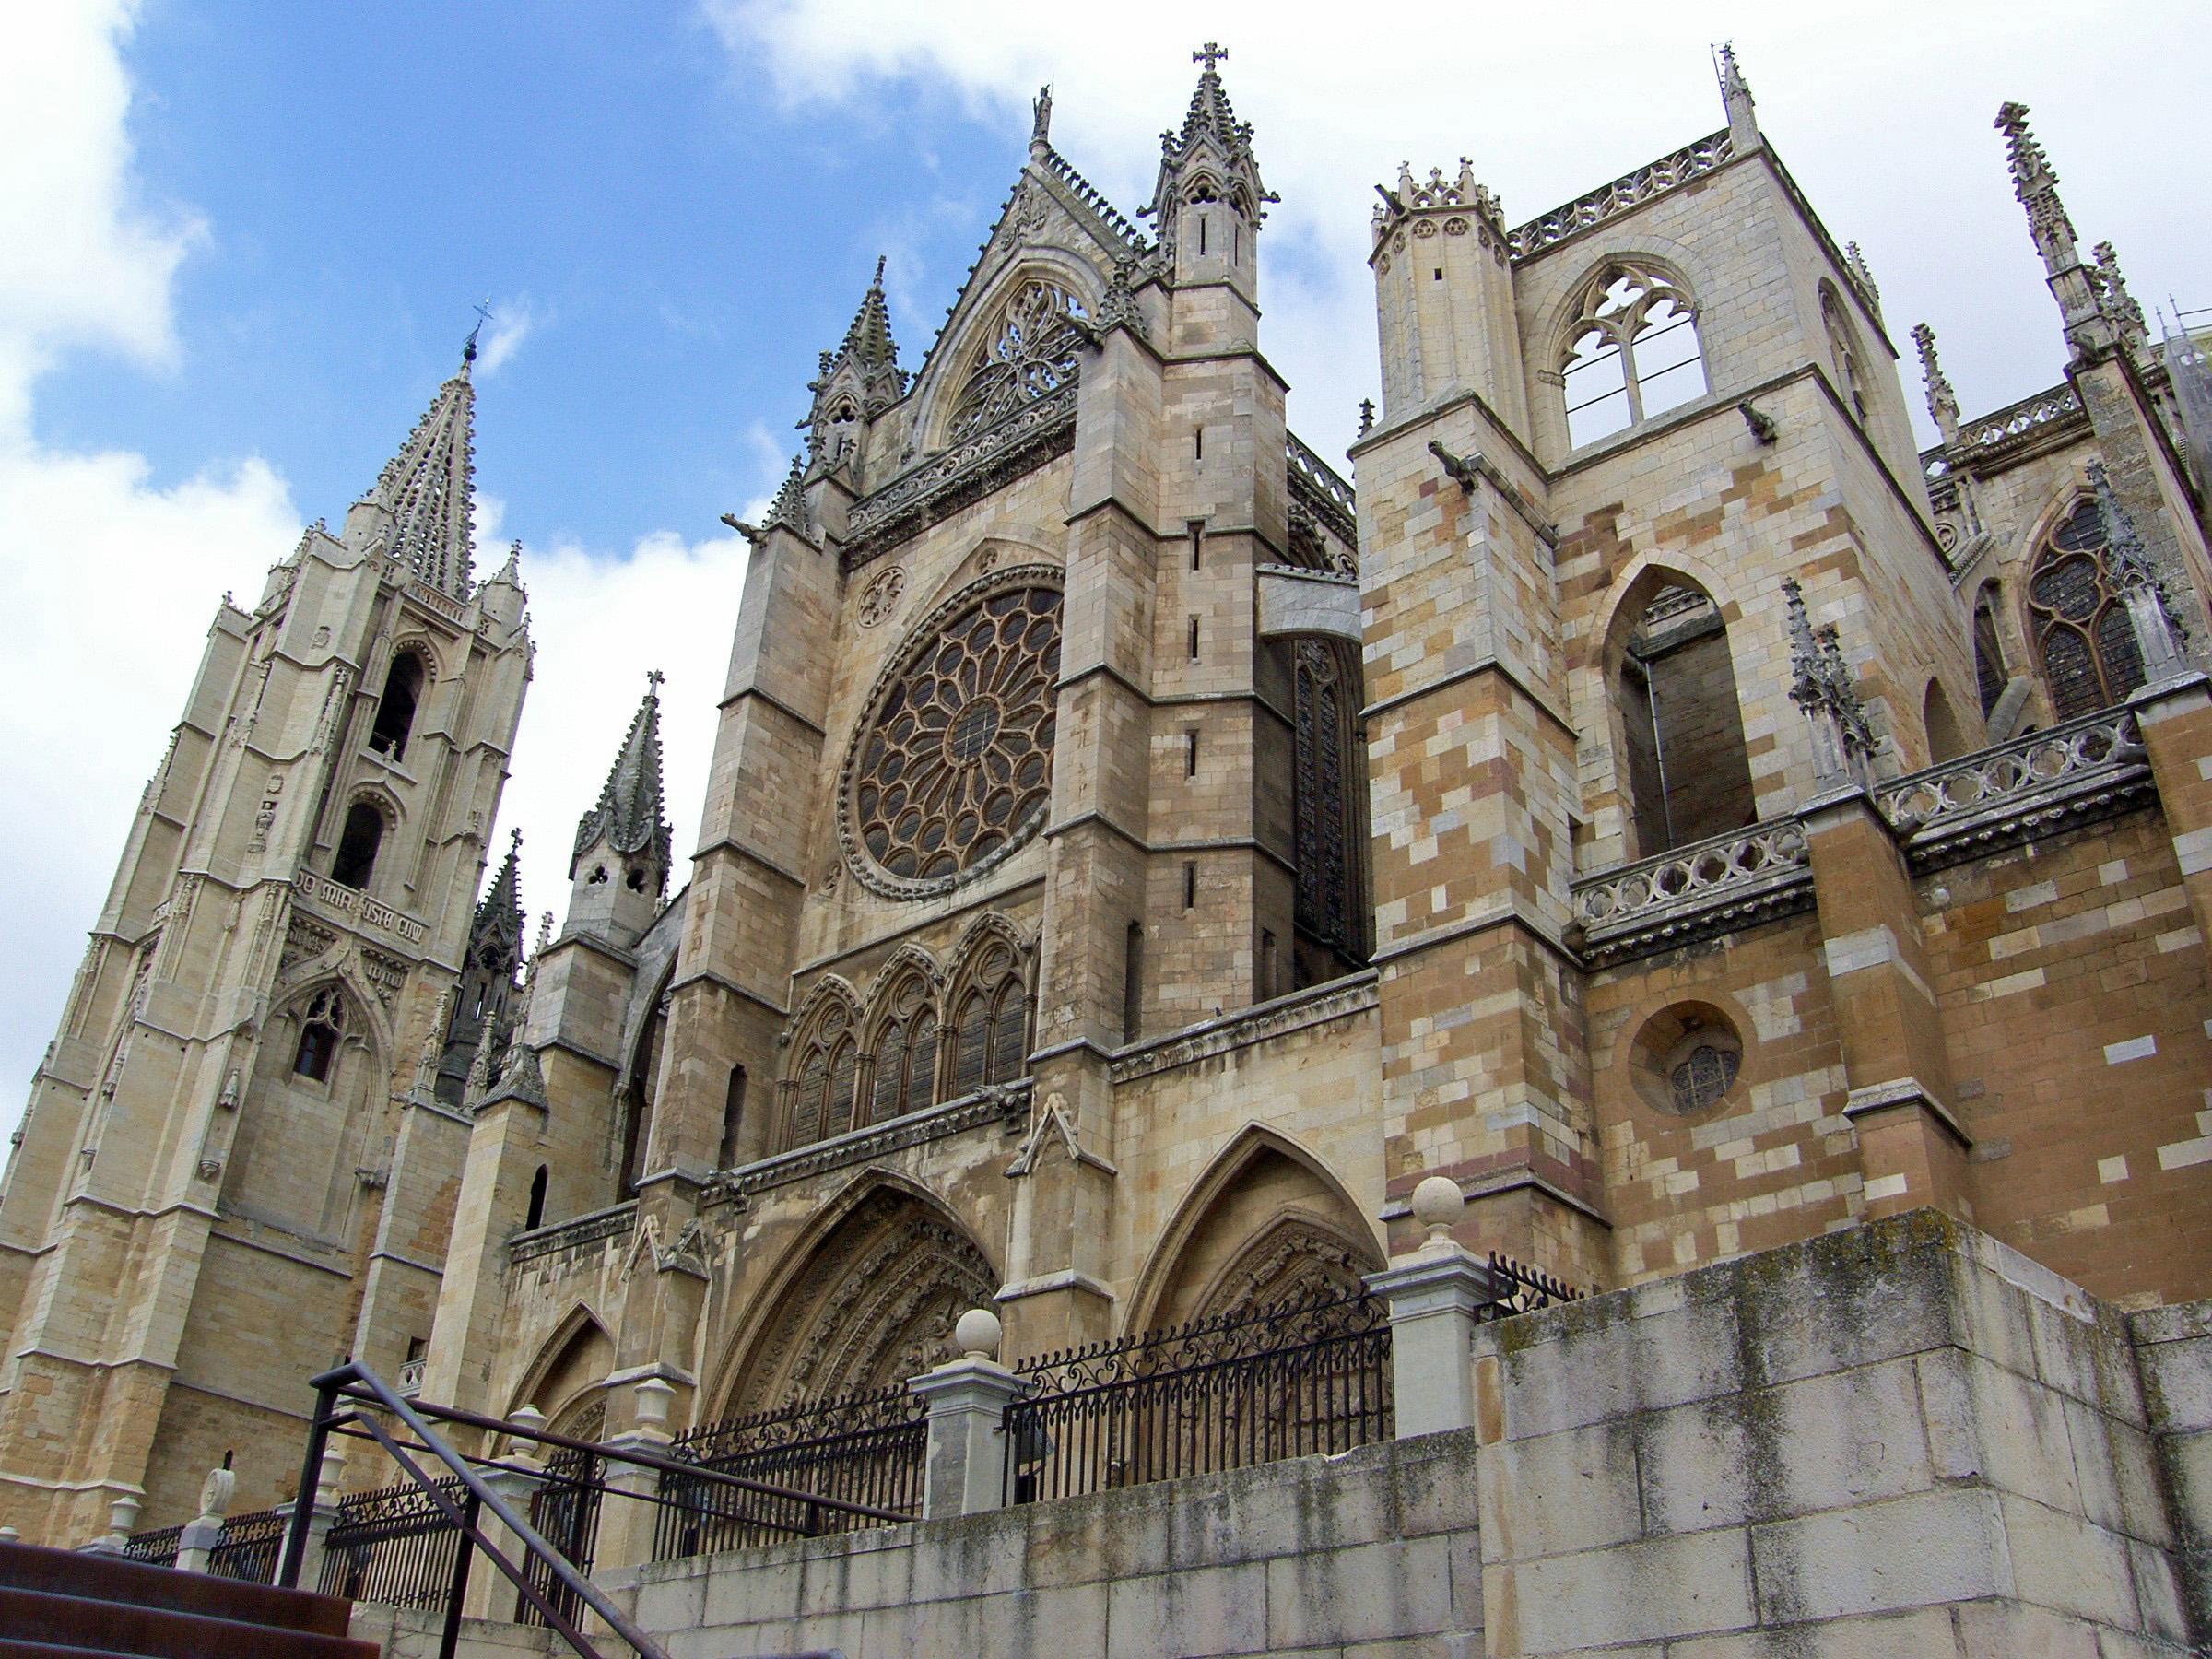
landscape, building, facade, church, cathedral, place of worship, medieval architecture, spire, monastery, synagogue, leon, basilica, ggl1, spainscenary, gothic architecture, tours, historic site, byzantine architecture